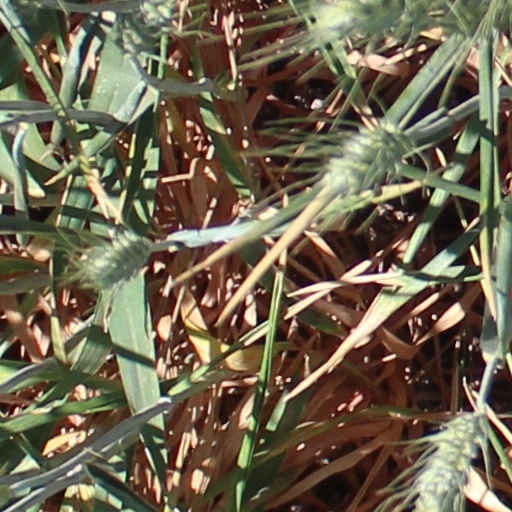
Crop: wheat